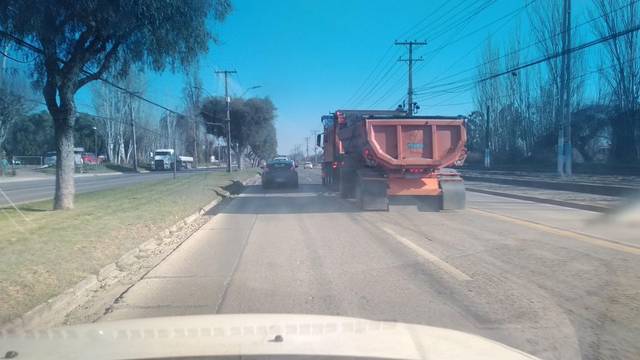
Region: Chile
Coordinates: -33.54, -70.776